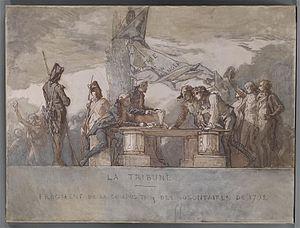
L’enrôlement est l'action d'inscrire sur un registre, un homme qui rentre au service militaire. C’est aussi l'action de devenir soldat auquel cas on parle d'engagement, quoique ce dernier suppose davantage de spontanéité.
L'Enrôlement des volontaires de 1792 est un tableau inachevé de Thomas Couture. Il est exposé au musée départemental de l'Oise de Beauvais avec de nombreux dessins et travaux préparatoires.